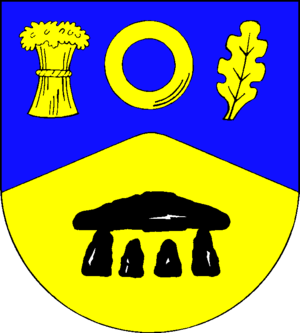
Ringsbjerg (Sydslesvig)
Coat of arms of Ringsbjerg (Sydslesvig)
Ringsbjerg eller Ringsberg er en landsby og kommune i det nordlige Tyskland, beliggende under Kreis Slesvig-Flensborg i delstaten Slesvig-Holsten. Byen er beliggende i det nordlige Angel få kilometer øst for Flensborg.